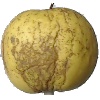
Label: Apple Golden 1